Caviomorpha

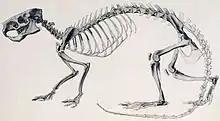
"Neoreomys"

The first known rodent fossils in South America are represented by the three taxa "Cachiyacuy contamanensis", "C. kummeli", and "Canaanimys maquiensis", as well as teeth from "Eobranisamys" sp. (Dasyproctidae) and "Eospina" sp., the latter two found also in the Santa Rosa fauna from the late Eocene or early Oligocene. By the late Oligocene, all superfamilies and most families of caviomorphs are present in the fossil record.